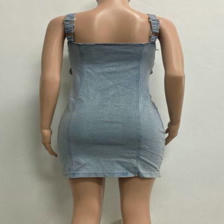
Label: Model